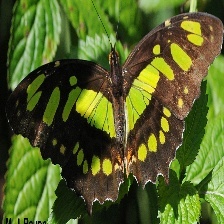
Species: MALACHITE